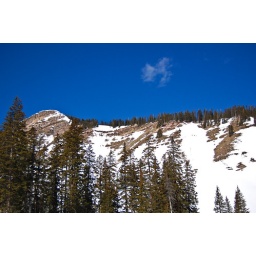
The sky just always seemed so blue up here in the mountains.